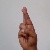
The image shows a hand gesture representing the letter 'R' in Indian Sign Language.